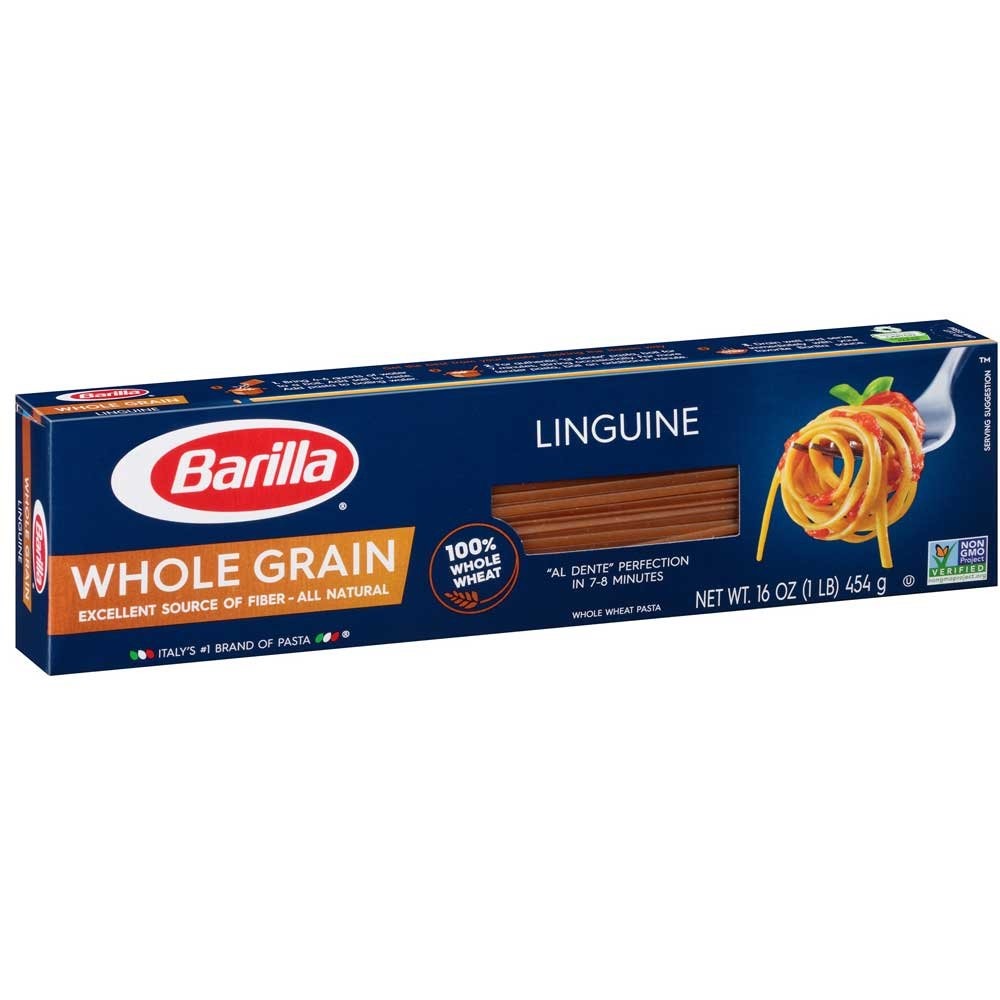
Item Name: Barilla Whole Grain Linguine Pasta, 16 Ounce -- 20 per case.
Value: 20.0
Unit: Count

Price: 3.24